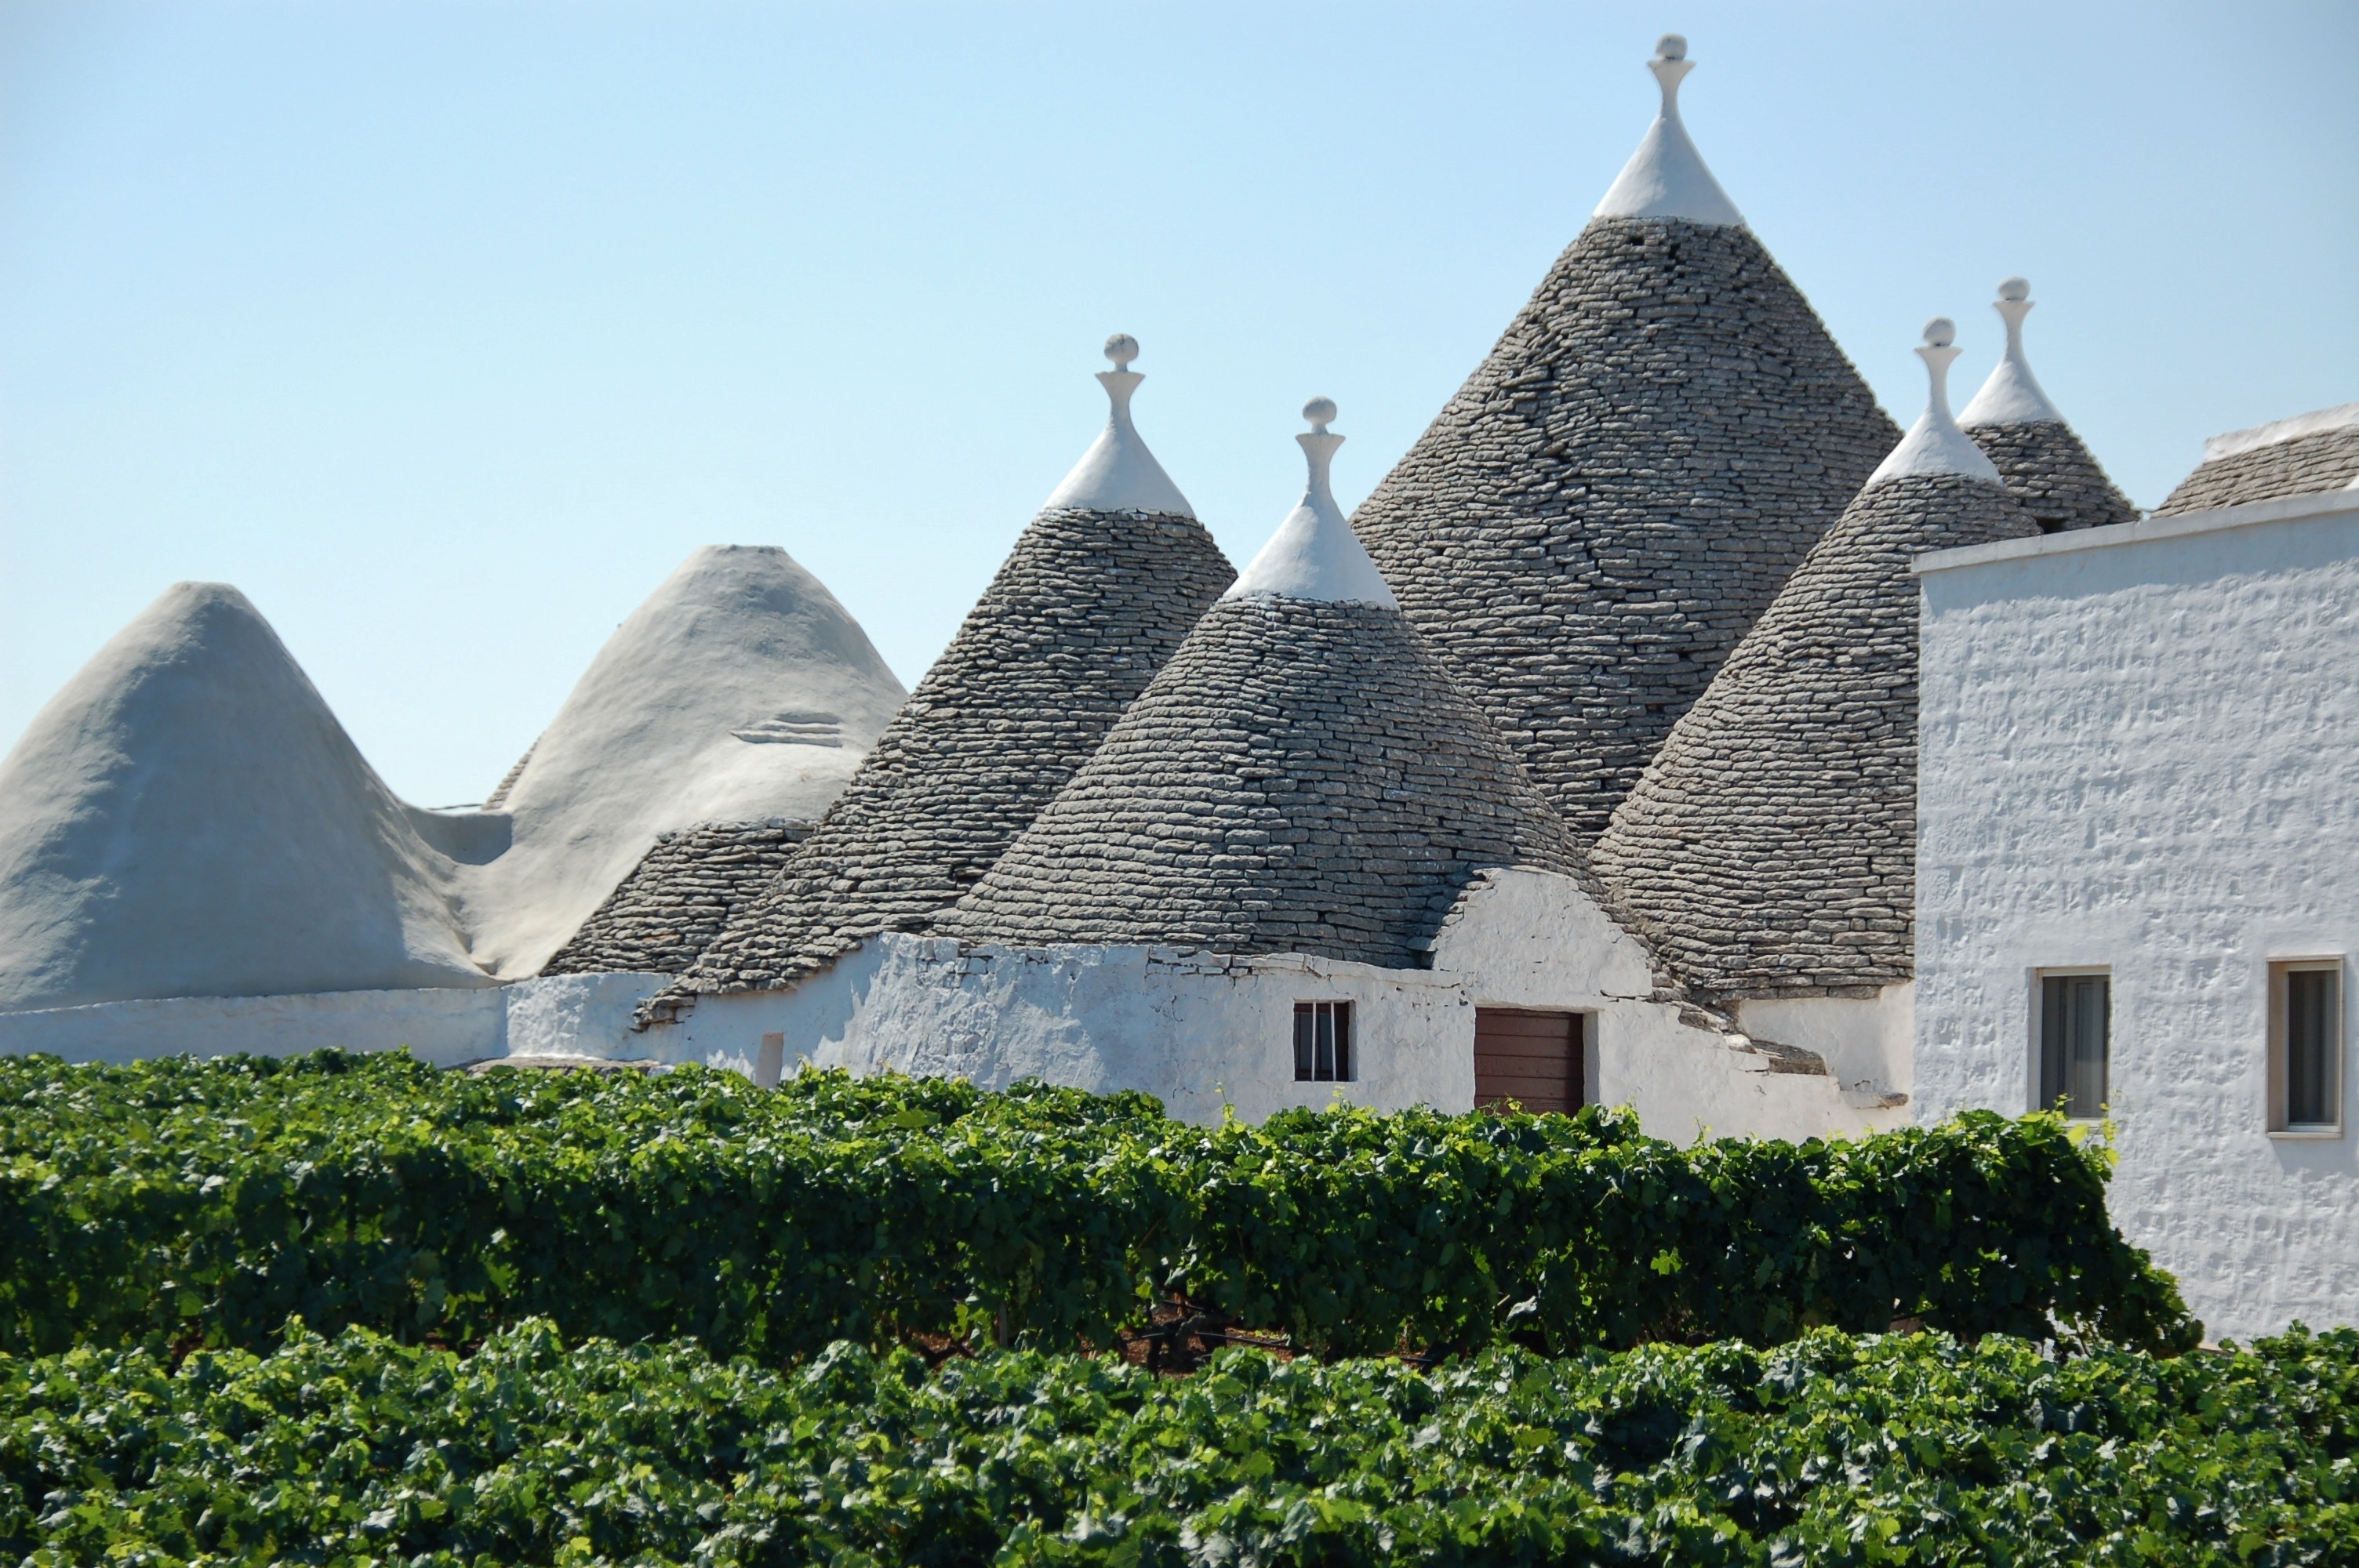
flower, roof, monument, hut, italy, tourism, bari, puglia, trulli, dry stone, apulian, conical roof